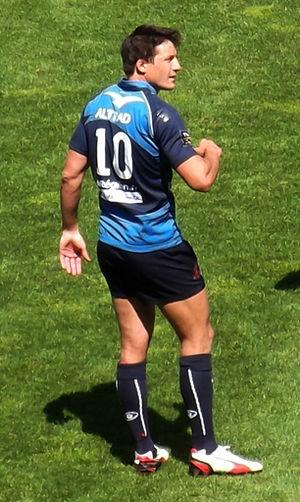
François Trinh Duc, MHR vs RM 92.
Fabien Galthié, né le 20 mars 1969 à Cahors dans le Lot, est un joueur international français de rugby à XV, évoluant au poste de demi de mêlée au sein de l'effectif du Stade français après avoir quitté en 2001 l'US Colomiers où il effectue l'essentiel de sa carrière.
La diaspora vietnamienne en France désigne les Français d'origine vietnamienne.
Le championnat de France de rugby à XV 2013-2014 ou Top 14 2013-2014 est la cent-quinzième édition du championnat de France de rugby à XV. Elle oppose les quatorze meilleures équipes de rugby à XV françaises. Le championnat débute le 16 août 2013 pour s'achever par une finale le 31 mai 2014 au Stade de France.